Gloria Álvez Mariño

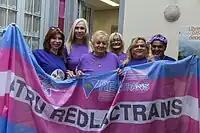
Gloria Álvez Mariño with other activists in ATRU and RedLacTrans holding a Transgender flag. She is the third from left.

In 1991, she founded the first trans collective in Uruguay: the Travesti Organizing Table (MCT) (now the ATRU). The organization has at least 500 trans women involved along with may gay men and allies.